Aldershot Cemetery

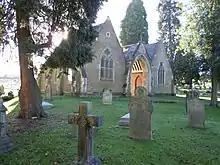
The chapels at Aldershot Cemetery

As the civilian town of Aldershot expanded with the arrival of the Army in the 1850s the need for a new town cemetery soon became apparent. Until then the old village churchyard surrounding the parish church of St Michael's had been adequate. The Aldershot Burial Board was formed at a Vestry Meeting on 31 October 1860, and its nine members held its first meeting the following month. They moved quickly to obtain a site for a town cemetery, and before the end of the year the Board had acquired land formerly known as "Bedford’s Field" at the foot of Redan Hill at a cost of £1,700. Two chapels were built either side of the roadway into the cemetery, one for the Church of England and the other for Nonconformists. The two chapels were linked by a roof over the road which formed a covered shelter.